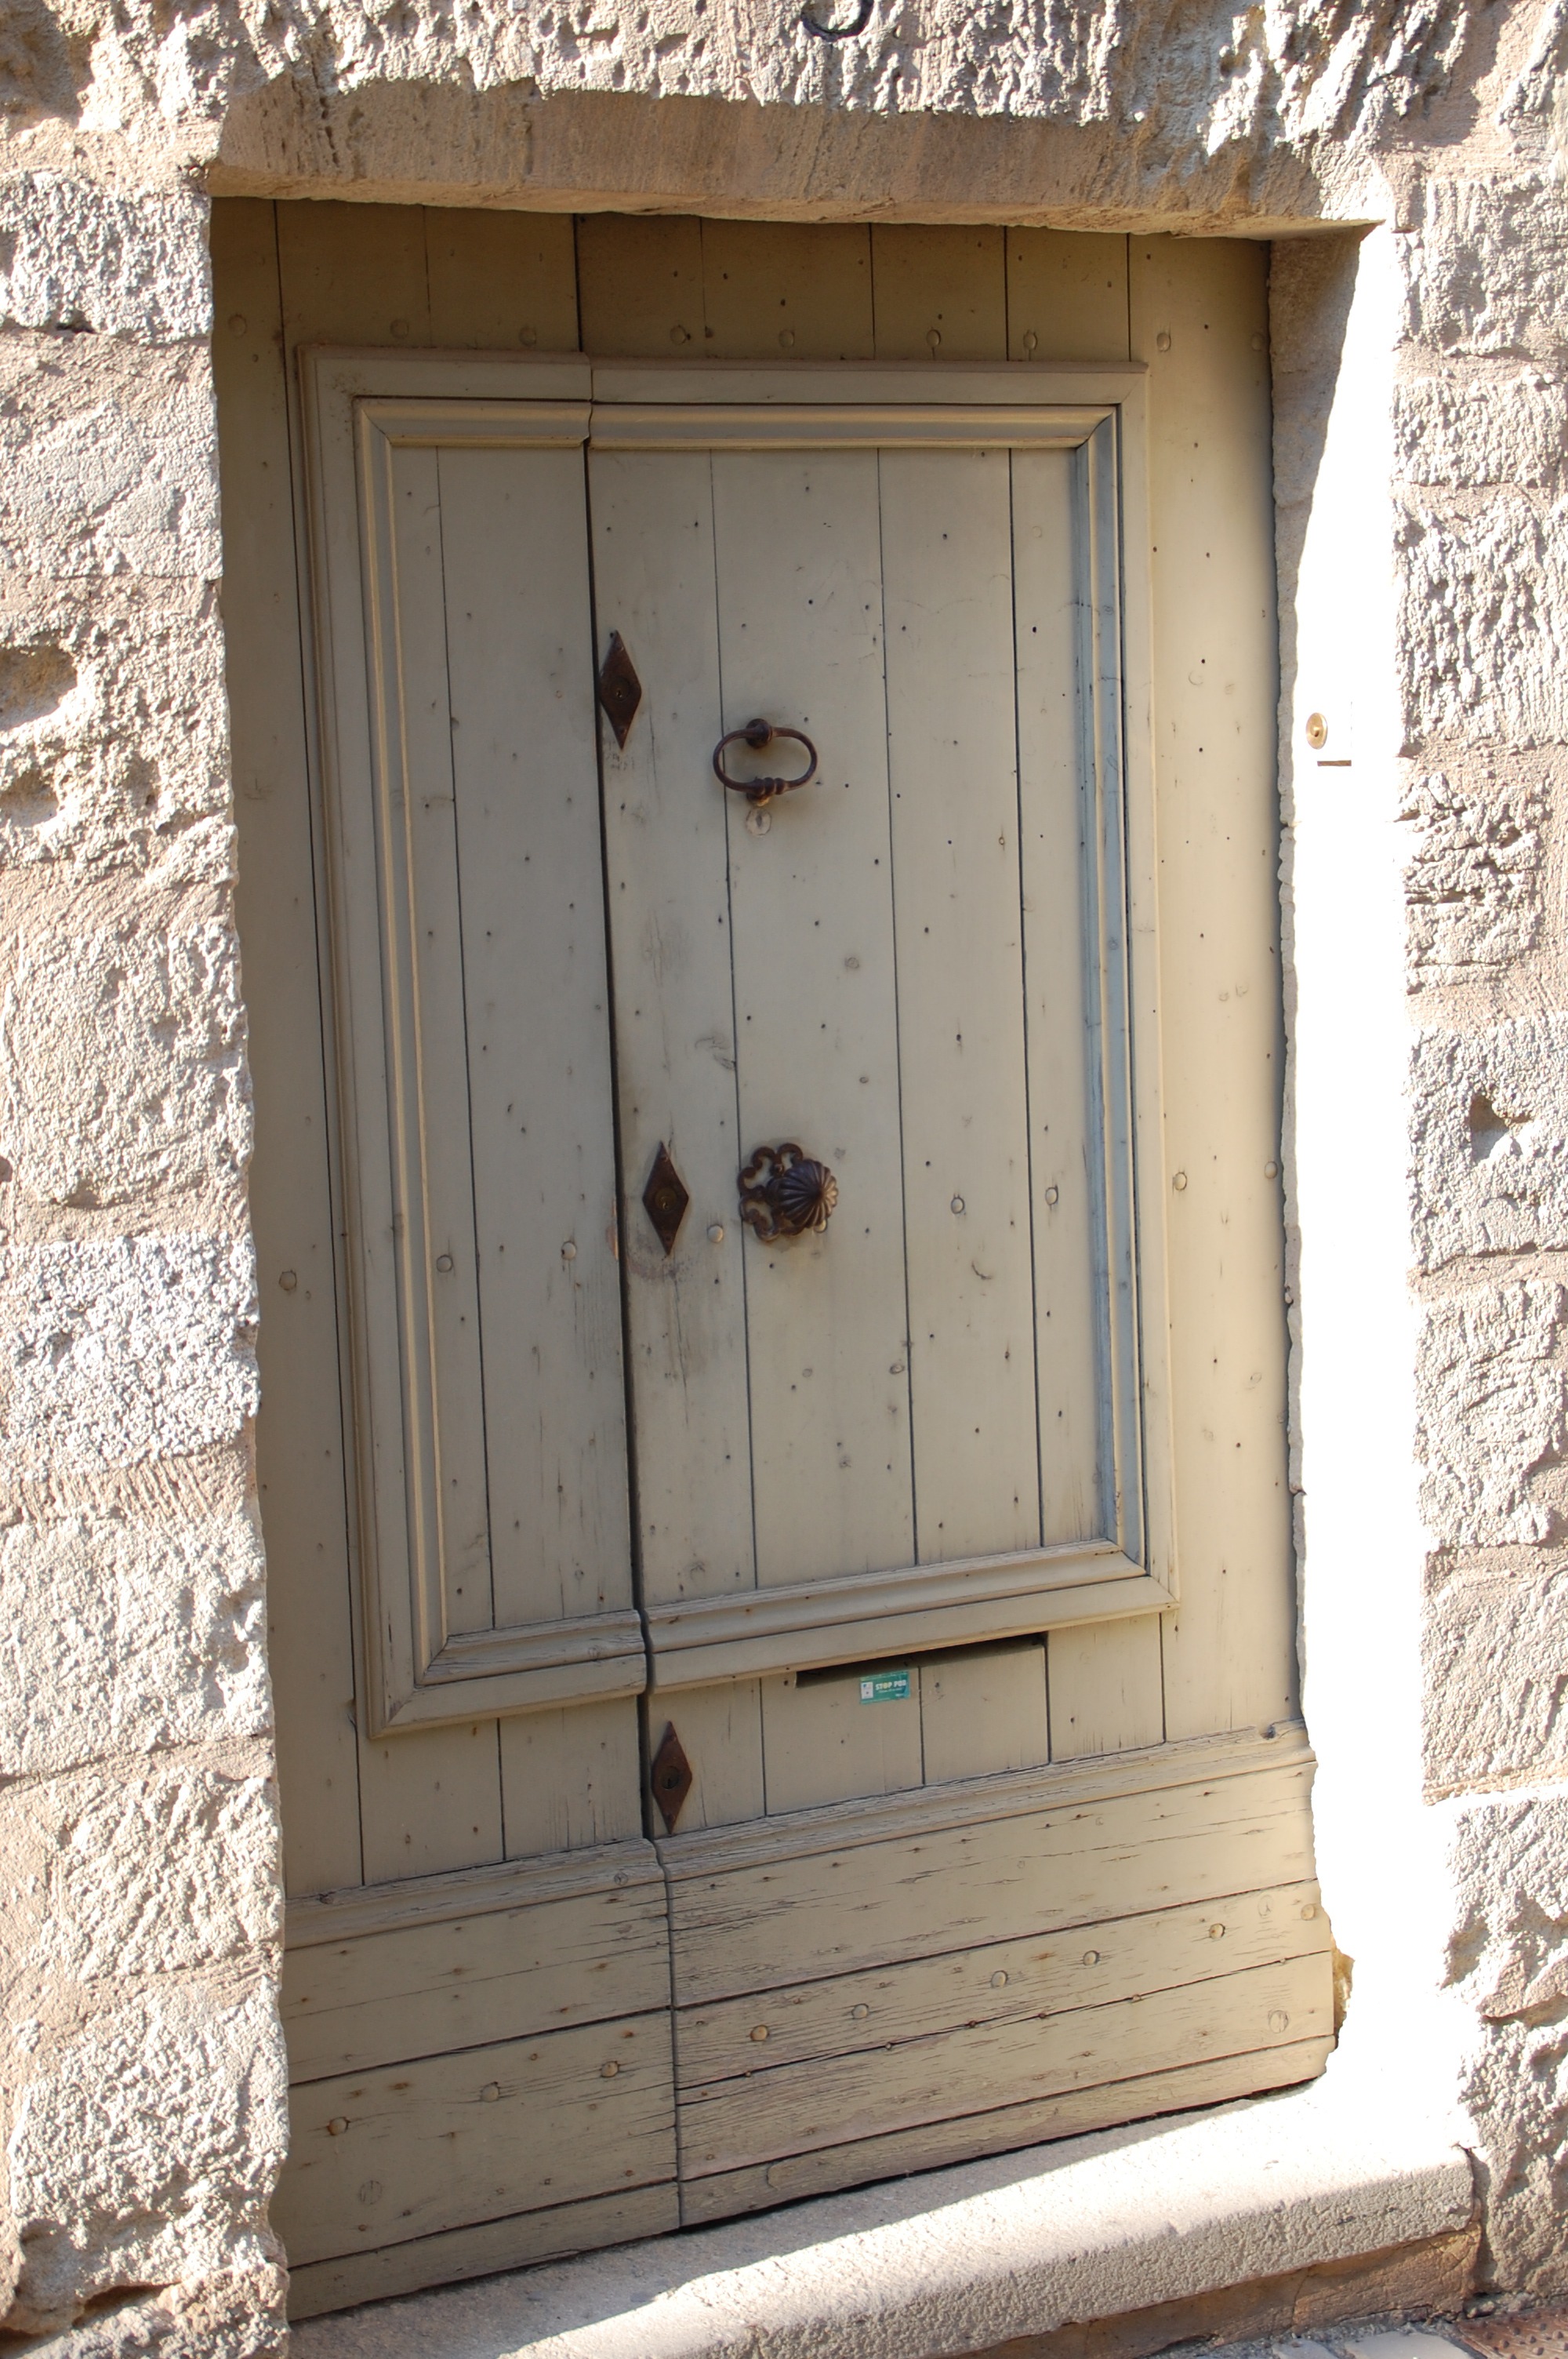
wood, white, house, window, home, wall, facade, door, interior design